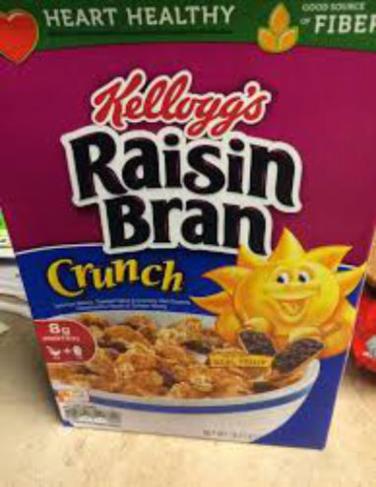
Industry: Food